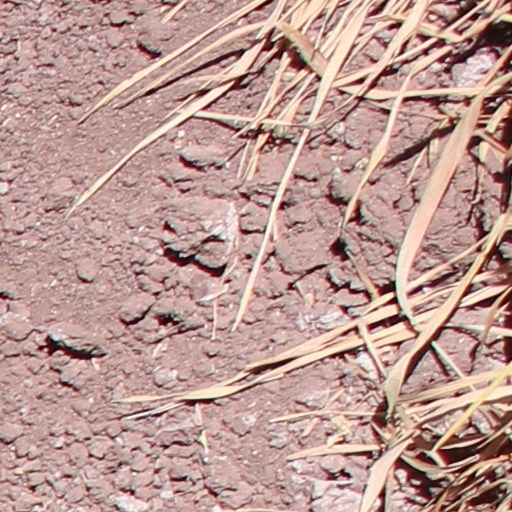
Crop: wheat